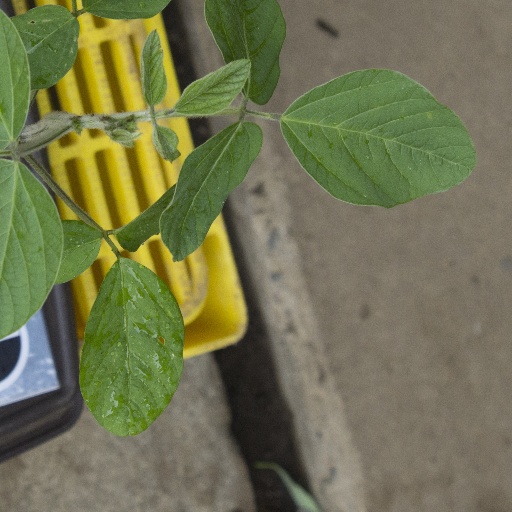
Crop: soybean